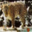
Label: leopard